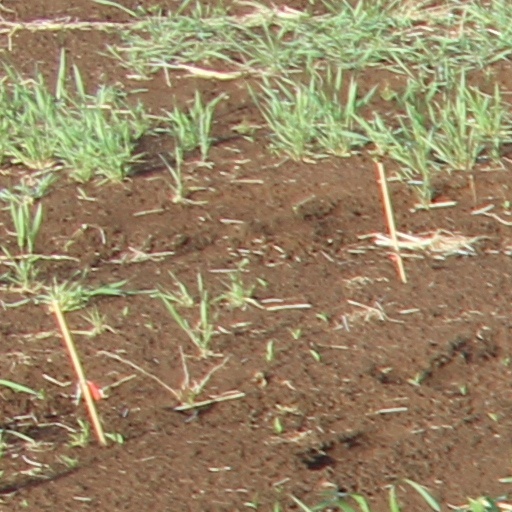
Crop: wheat